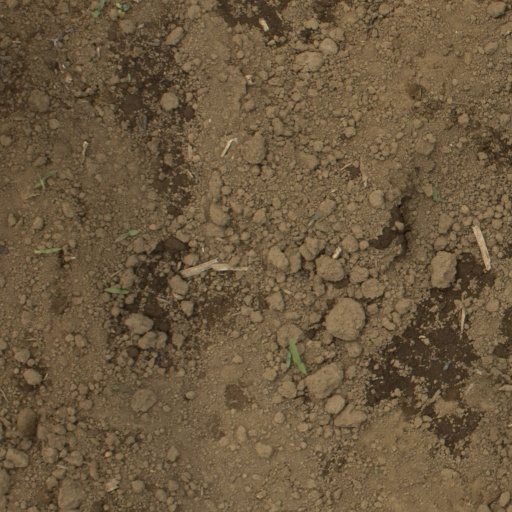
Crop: Jerusalem artichoke